Transair (UK)

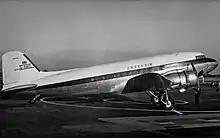
Transair Douglas C-47B Dakota at Manchester (Ringway) Airport in 1953.

In 1953, Transair began flying British holidaymakers to sunnier climes in the Mediterranean following the signing of its first IT charter contract with Vladimir Raitz's Horizon Holidays. By that time, the airline's fleet was ten Douglas DC-3 Dakota piston airliners. Although all of these were second-hand, they were immaculately maintained.